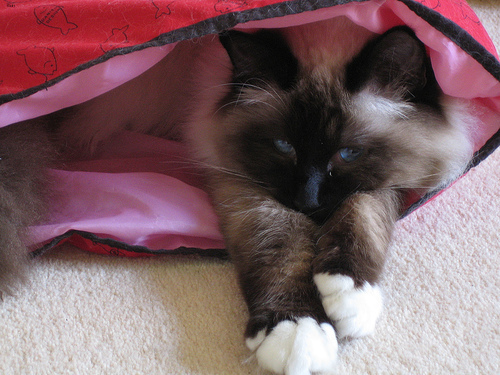
Animal: cat
Breed: birman